Napoleon III

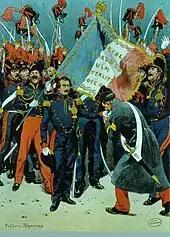
Louis Napoleon launching his failed coup in Strasbourg in 1836

"I believe", wrote Louis Napoleon, "that from time to time, men are created whom I call volunteers of providence, in whose hands are placed the destiny of their countries. I believe I am one of those men. If I am wrong, I can perish uselessly. If I am right, then providence will put me into a position to fulfill my mission." He had seen the popular enthusiasm for Napoleon Bonaparte when he was in Paris, and he was convinced that, if he marched to Paris, as Napoleon Bonaparte had done in 1815 during the Hundred Days, France would rise up and join him. He began to plan a coup against King Louis-Philippe.